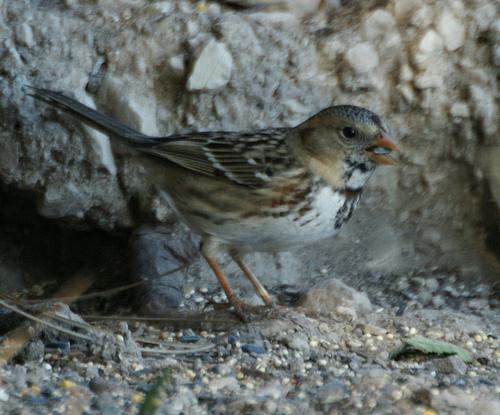
A photo of a harris sparrow